The Rape of Proserpina

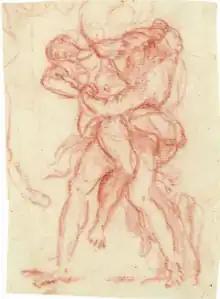
Early sketch of the Rape of Proserpina

Of all the Bernini works commissioned by Borghese, the only known preparatory material (and Bernini's earliest datable drawing) is a sketch of the Rape of Proserpina. In Bernini's sculpture, Pluto and Proserpina are nearly parallel, but in the drawing, Proserpina forms a diagonal across Pluto's body; additionally, the sketch lacks a Cerberus, though there is a vague object at Pluto's leg. And in the drawing, Proserpina's right arm does not lift upwards.